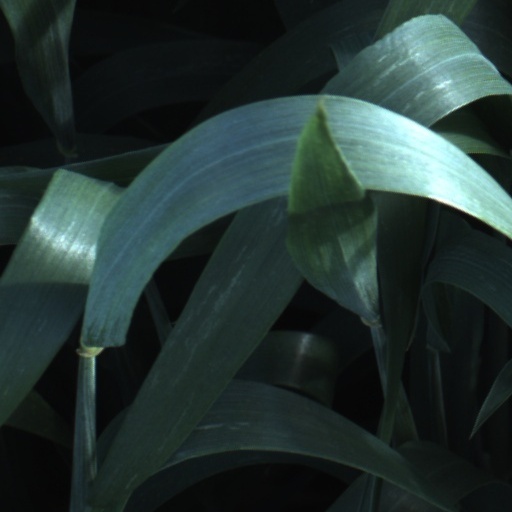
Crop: wheat